Primer with Various Instructions

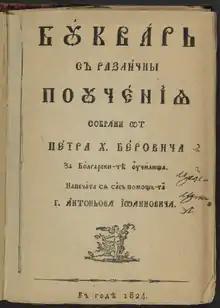
Title page of the first edition

Primer with Various Instructions (original spelling: БȢква̀рь съ разлѝчны поȢчѐніѧ, "Bukvar s razlichni poucheniya)", better known as the Fish Primer ("Riben bukvar"), was a Bulgarian schoolbook, the first primer (and first book) printed in modern Bulgarian. It is considered to be the first Bulgarian encyclopedia.